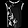
Label: Shirt